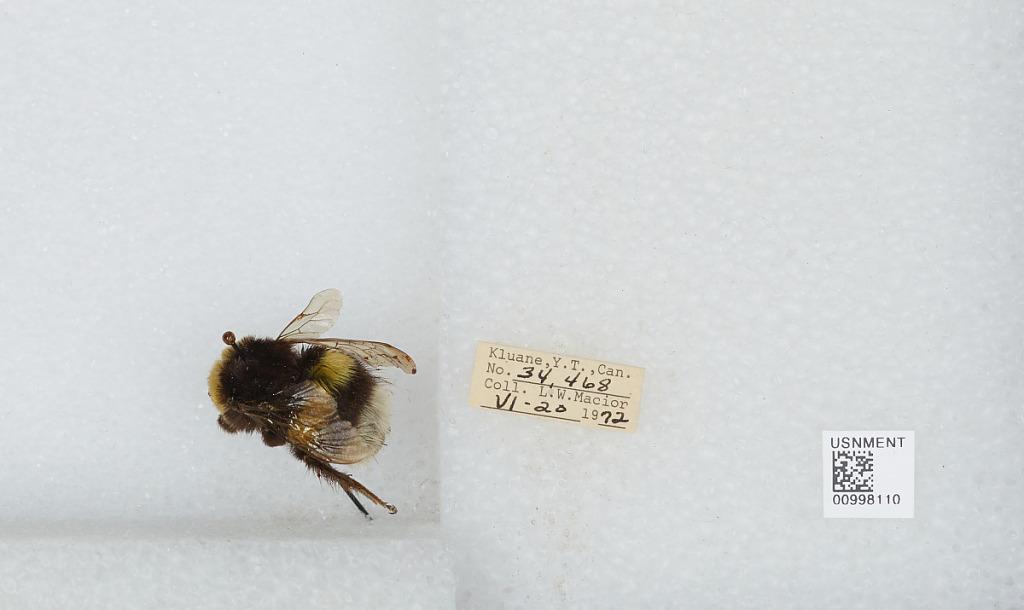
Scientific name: Bombus (Bombus) lucorum (Linnaeus)
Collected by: L. Macior
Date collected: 1972-6-20
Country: Canada
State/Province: Yukon Territory
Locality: Kluane
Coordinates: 60.75, -139.5